António Topa

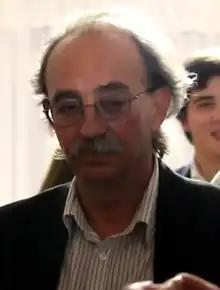
Topa in 2012

António André da Silva Topa (2 September 1954 – 31 October 2021) was a Portuguese politician and engineer. A member of the Social Democratic Party, he served in the Assembly of the Republic from 2015 until he died of a prolonged illness on 31 October 2021.